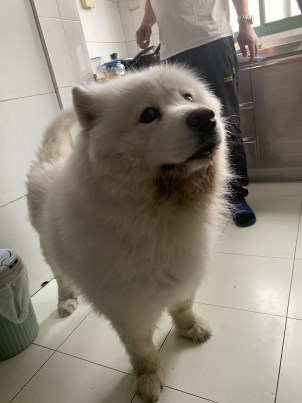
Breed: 2192-n000088-Samoyed